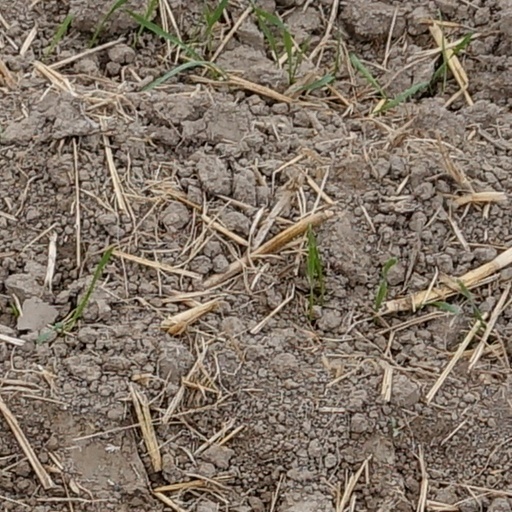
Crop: wheat